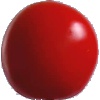
Label: Tomato 4